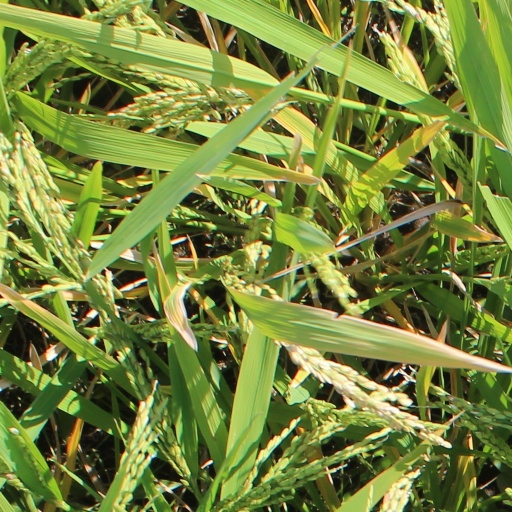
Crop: rice